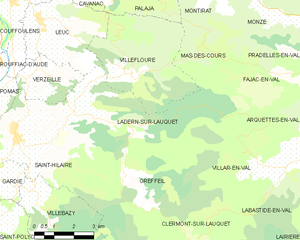
Carte des communes françaises: Ladern-sur-Lauquet